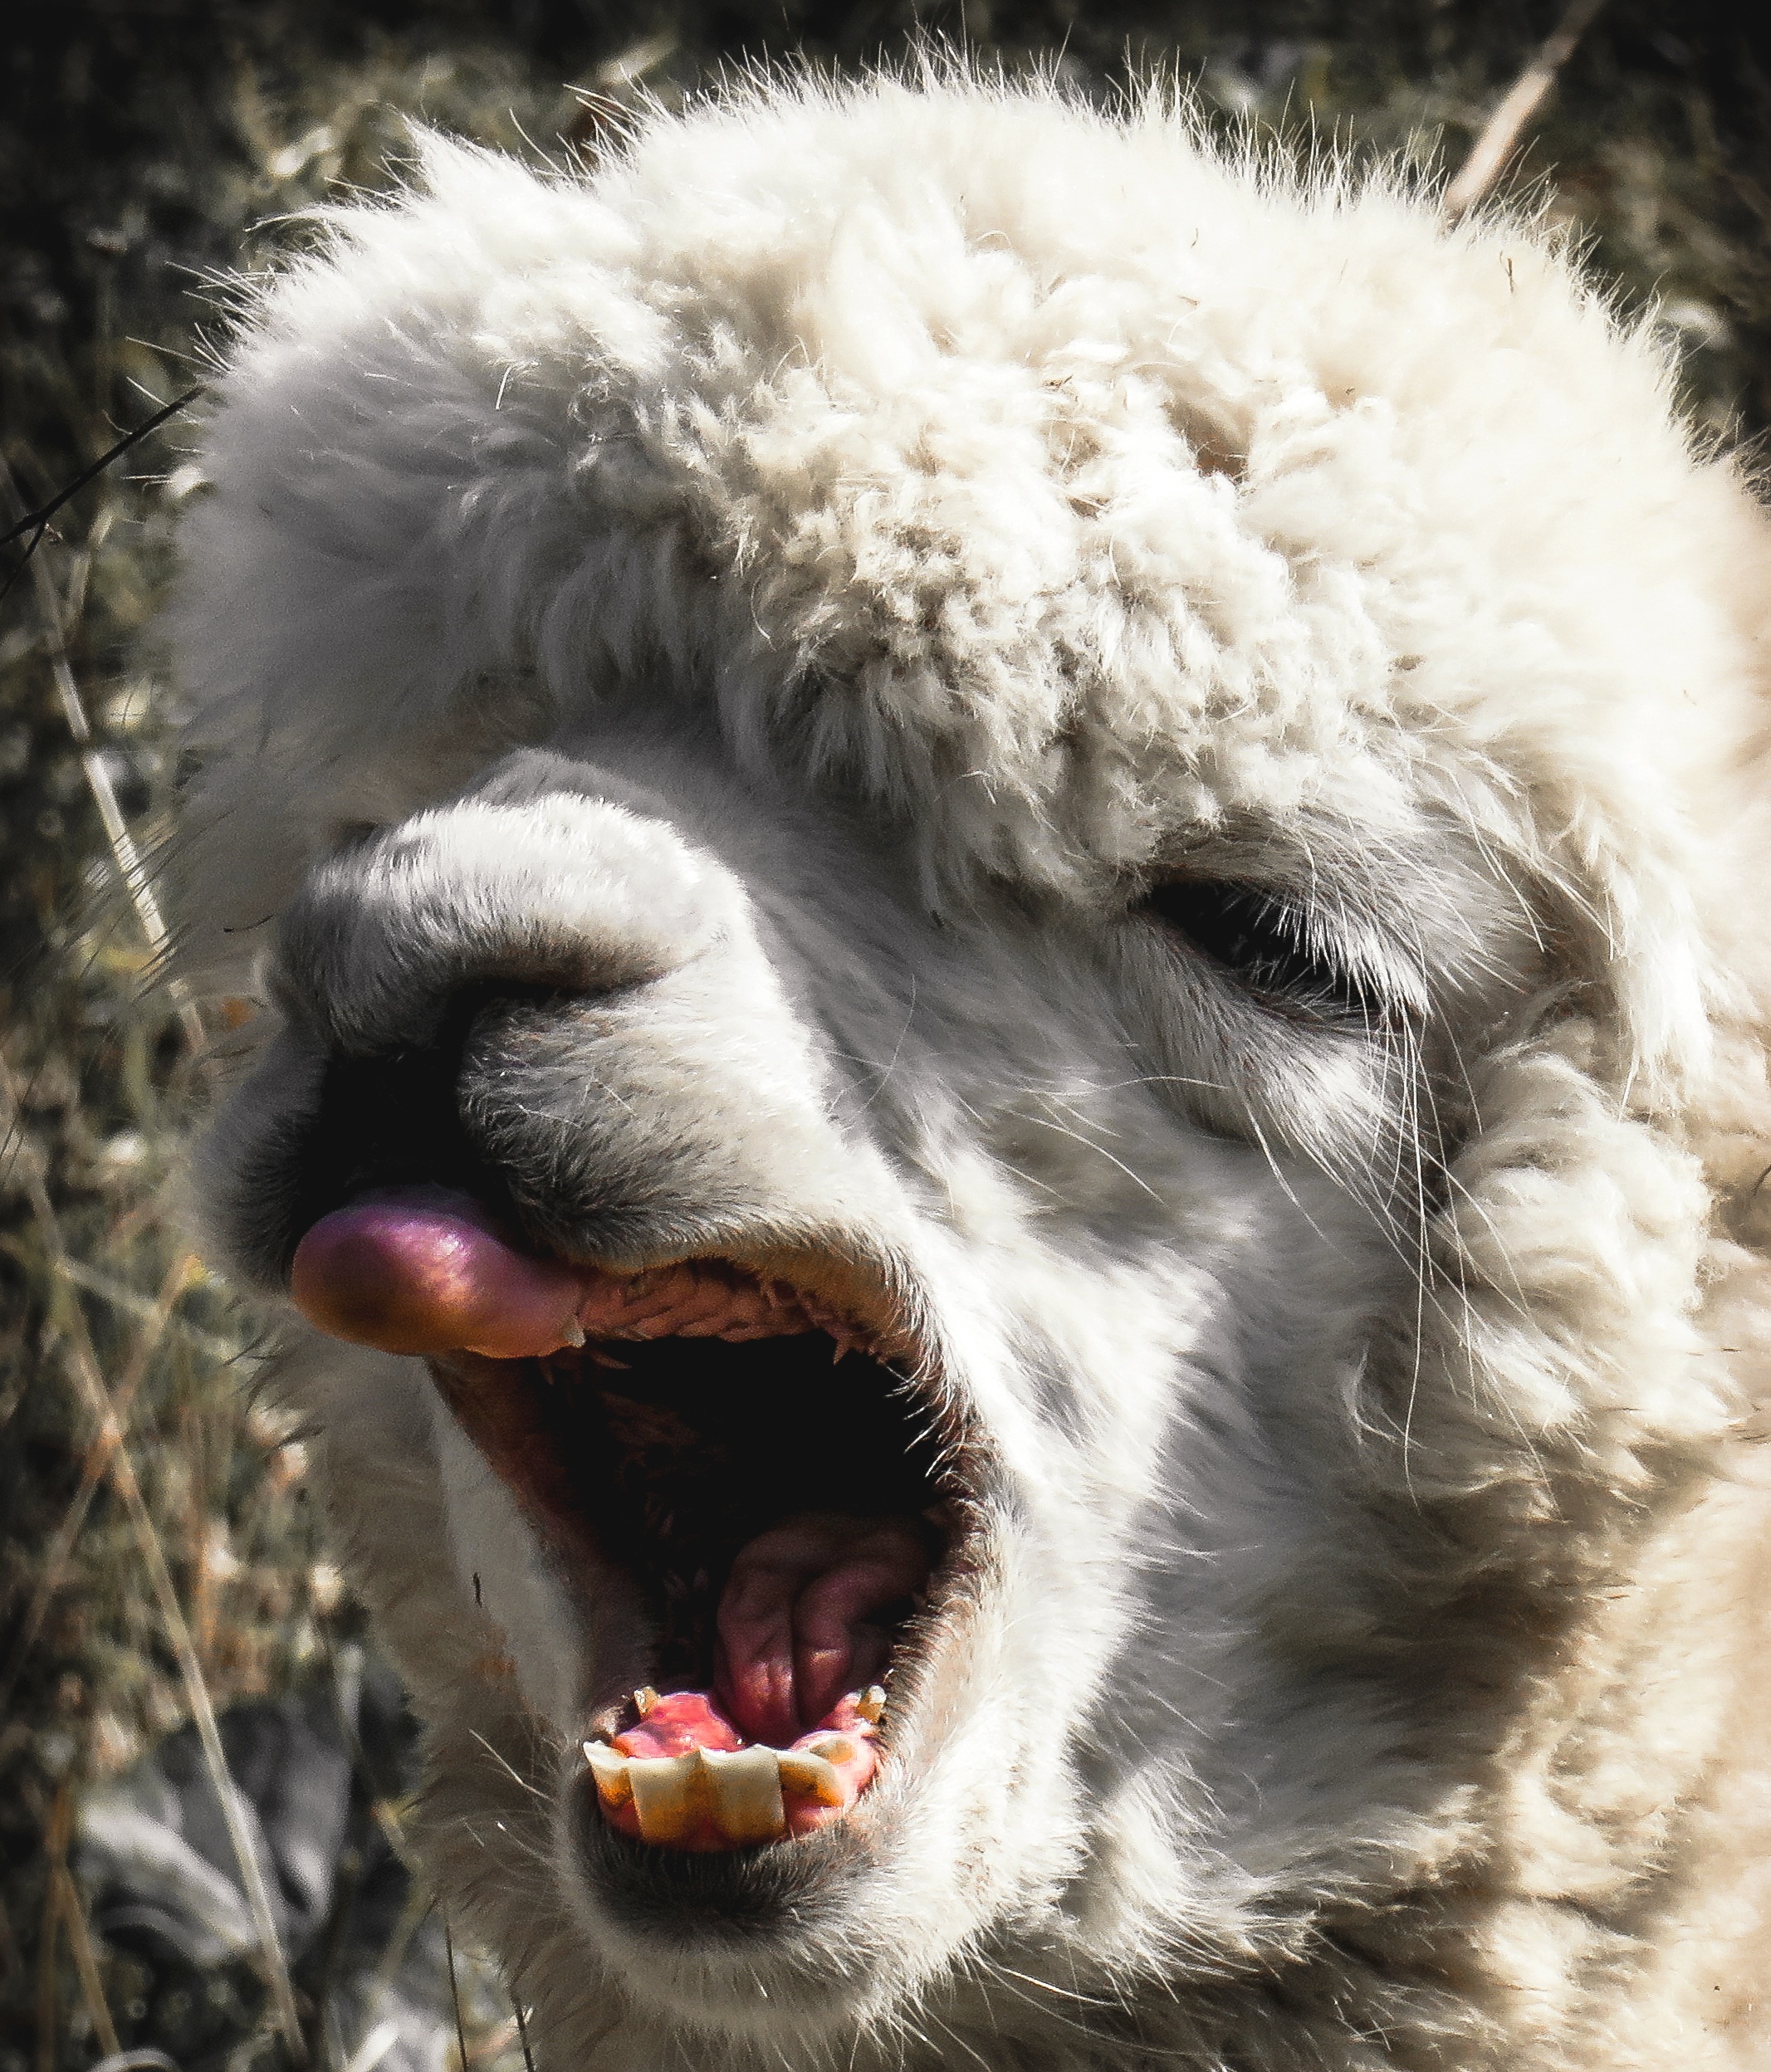
view, animal, fluffy, sheep, mammal, wool, peru, yawn, llama, alpaca, head, vertebrate, sheeps, tongue, attention, wildlife photography, animal portrait, mimic, camel like mammal